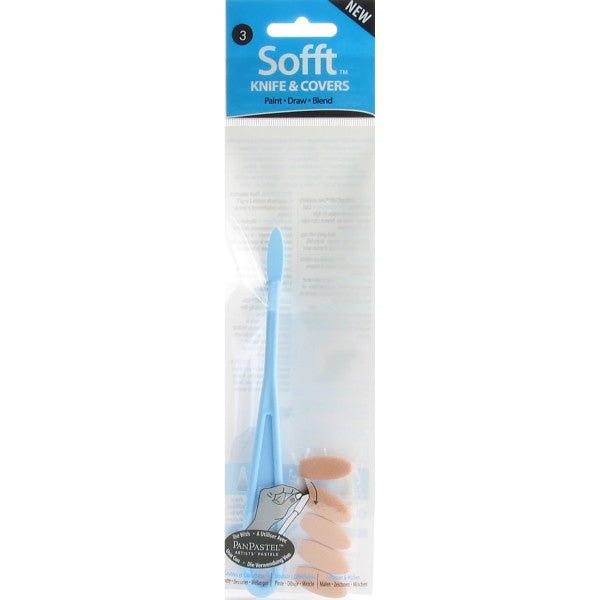
Sofft Tools Knives & Covers #3 Oval Knife w/5 Covers
Brand: Sofft Tools
Sofft Tools are designed for artists and crafters to hold and release the right amount of pastel color for smooth, vibrant results. Developed for use with PanPastel Colors, these tools can also be used with most water-based art and craft materials for a variety of unique marks and effects. Sofft knives are designed similar to a traditional painting knife—one that can be transformed into a multi-use and absorbent applicator for art and craft techniques with the use of the innovative covers. These inexpensive tools function like a cross between a brush and a knife.
Category: Arts & Entertainment > Hobbies & Creative Arts > Arts & Crafts > Art & Crafting Tools > Color Mixing Tools > Palette Knives